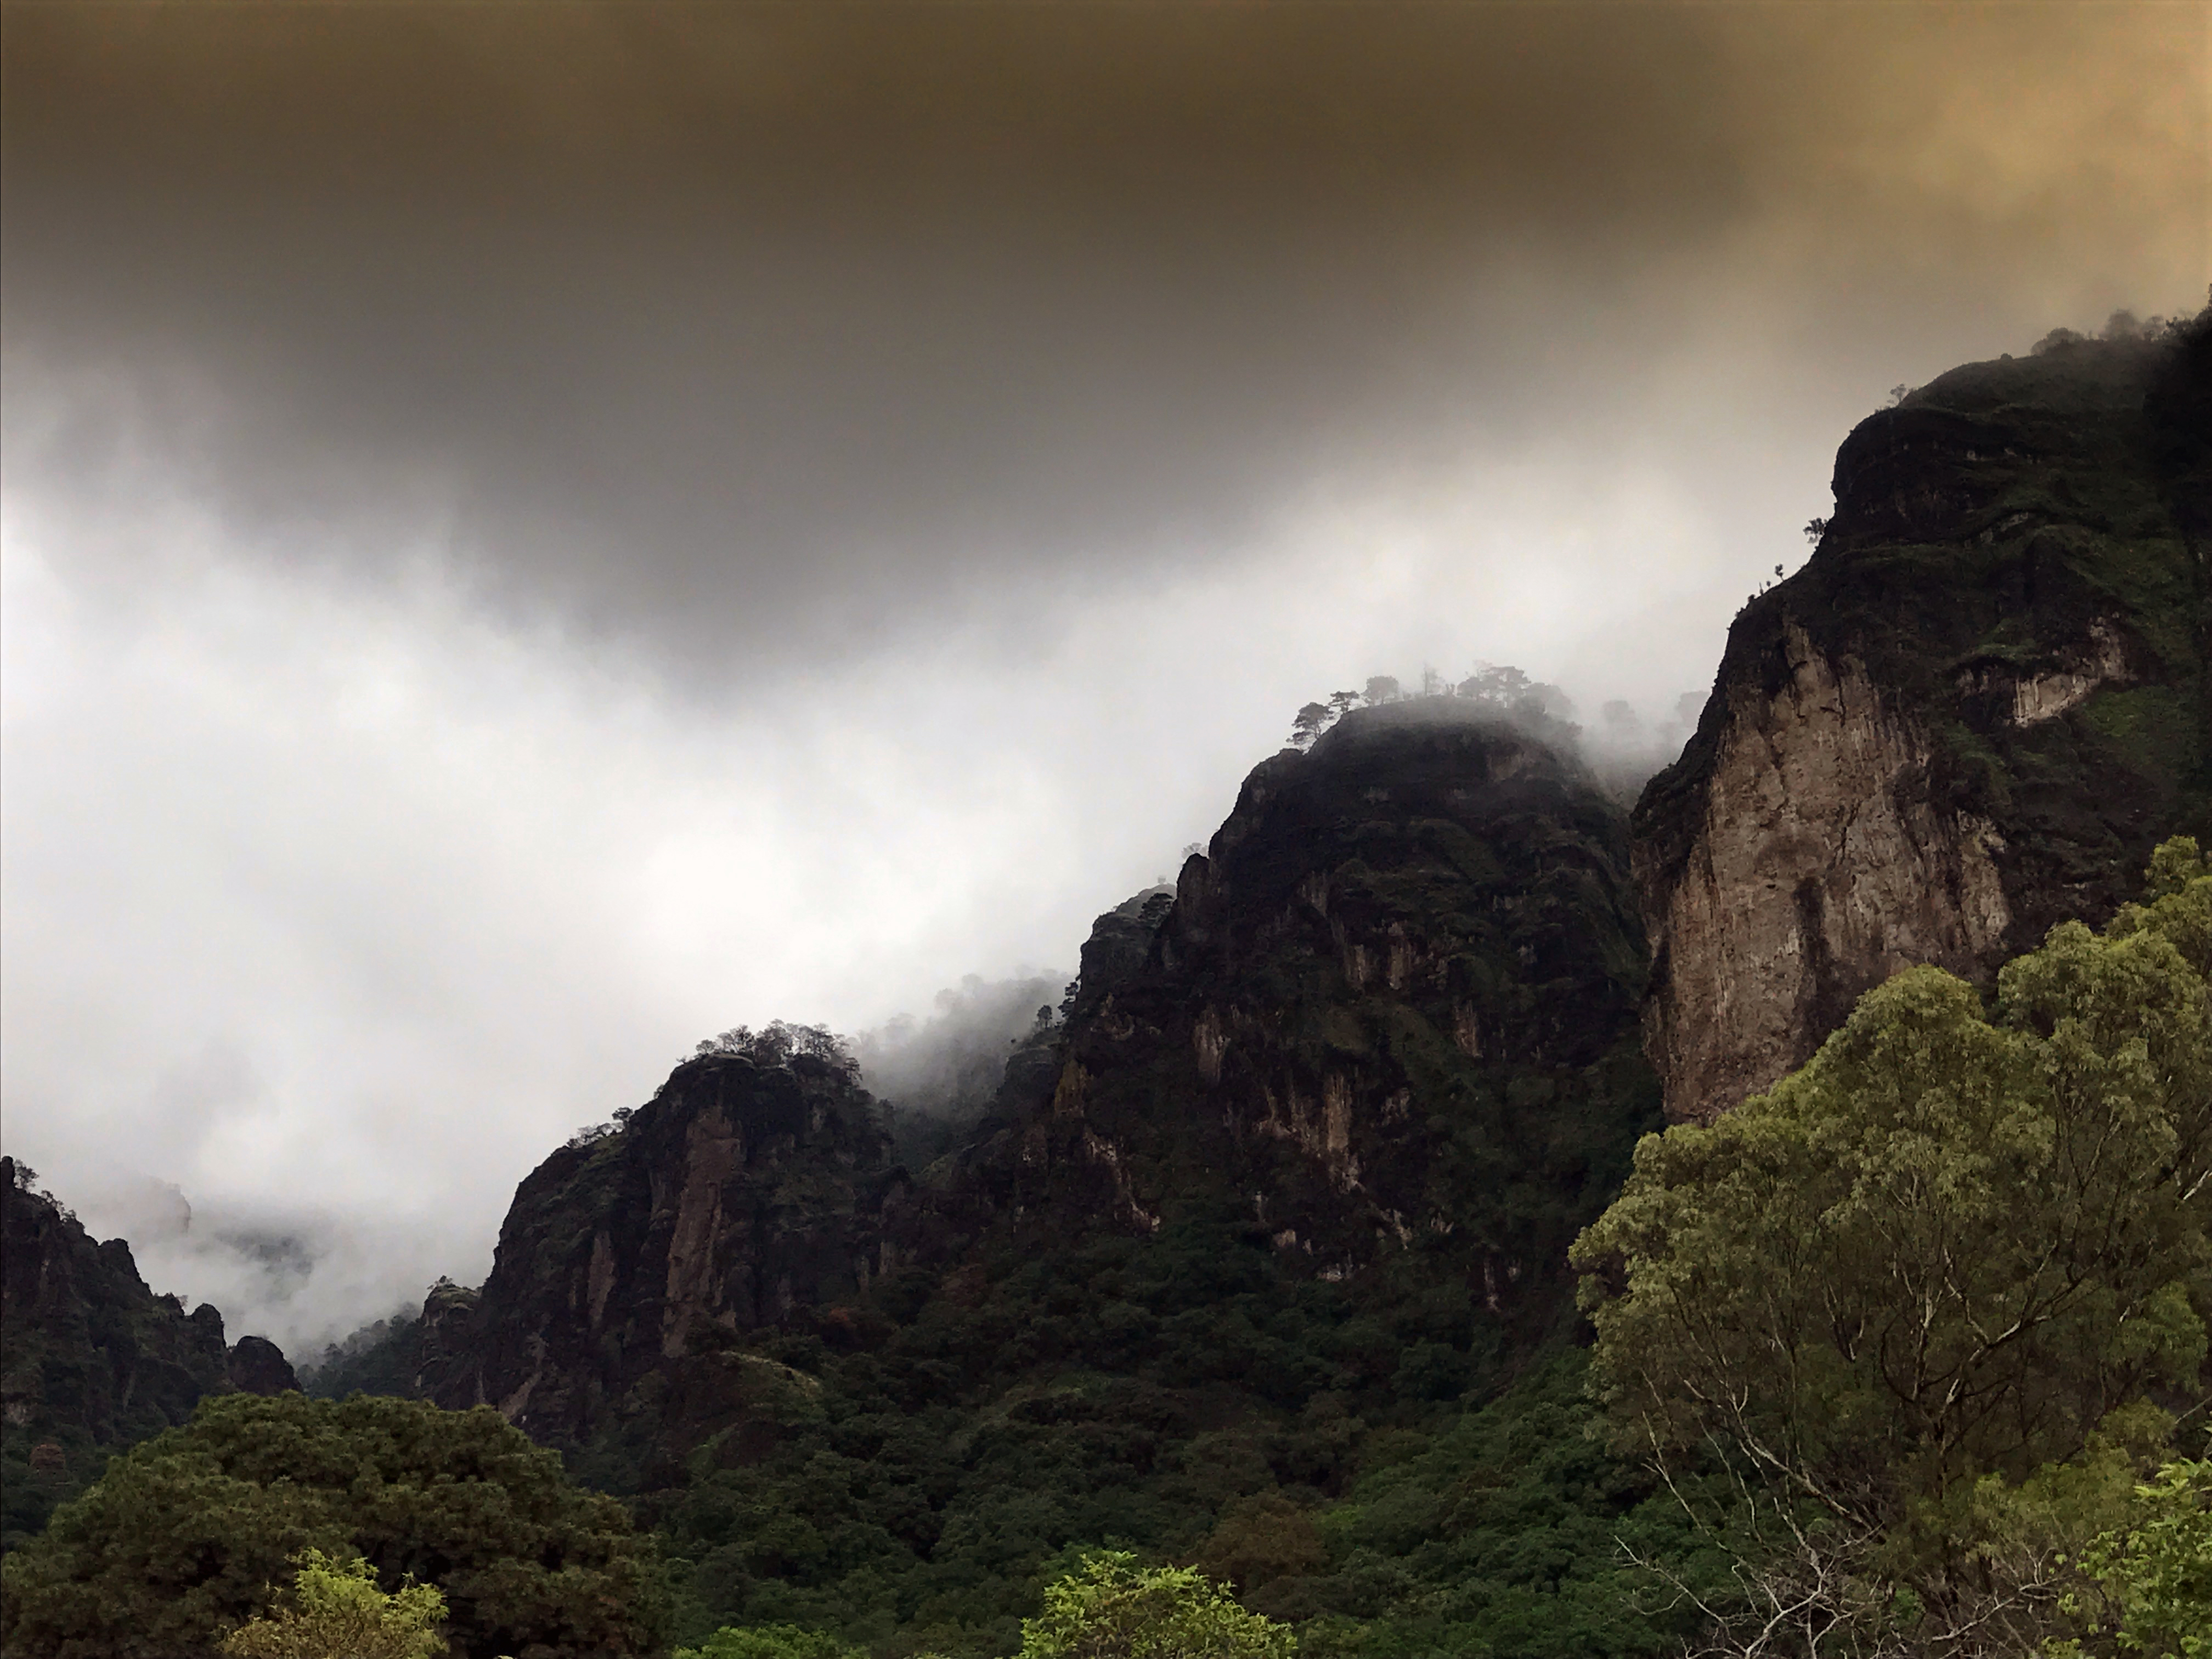
fog, mountain, mexico, sky, nature, mountainous landforms, highland, cloud, vegetation, rock, hill station, hill, escarpment, tree, geological phenomenon, phenomenon, mount scenery, terrain, atmosphere, national park, landscape, meteorological phenomenon, cliff, sunlight, valley, mist, forest, geology, formation, plateau, computer wallpaper, ravine, outcrop